Fairmount School

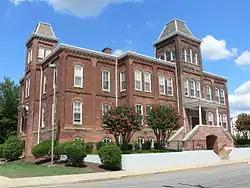
Fairmount School, July 2011

Fairmount School, which became known as Helen Dickinson School from 1925 until 1958 (when it returned to its original name) and is now the Fairmount House, is a historic school building located in Richmond, Virginia. The two-story brick building was constructed circa 1895 on a high basement in the Gothic Revival style. It features two slate-covered, mansard roofed towers. A two-story addition designed by Albert F. Huntt (1868–1920) was added in 1908–1909.